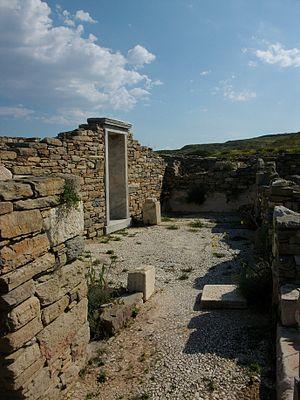
Les maisons de l'île de Délos donnent une image précise de l'habitation privée hellénistique. Les maisons forment la grande majorité des édifices exhumés à Délos dans un bon état de conservation.